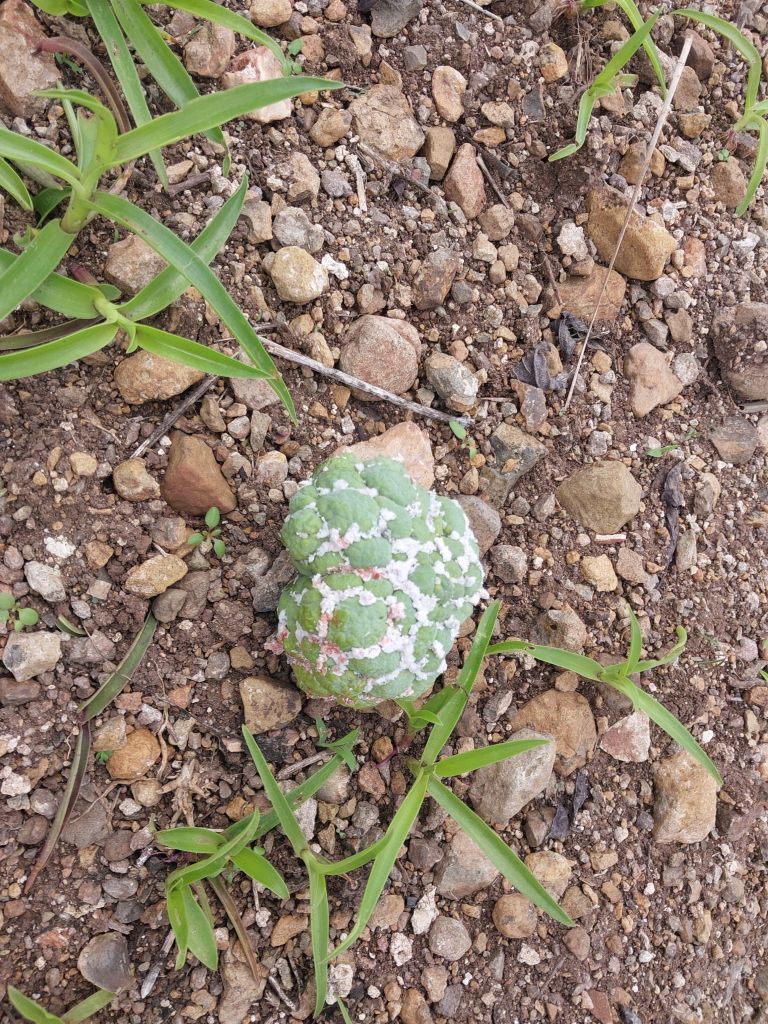
Disease label: Mealy Bug